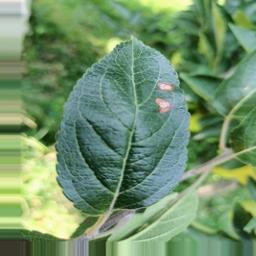
Label: Alternaria